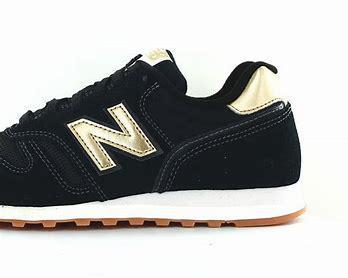
Brand: New
Model: Balance New Balance 373